Selex ES Falco

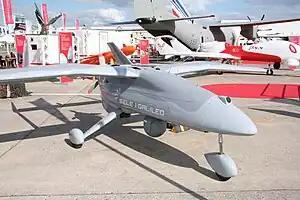
Falco UAV from Selex ES

The Falco (English: hawk) is a tactical unmanned aerial vehicle (UAV) designed and produced by Selex ES (now Leonardo formerly Leonardo-Finmeccanica and Finmeccanica, originally by Galileo Avionica of Italy). The UAV is designed to be a medium-altitude, medium-endurance surveillance platform capable of carrying a range of payloads, including several types of high-resolution sensors. A larger variant, the Falco EVO, is capable of carrying larger payloads is also available. Neither system is designed to carry weapons, The launch customer, Pakistan, reportedly wanted the Falco armed, a request that Italy rejected.